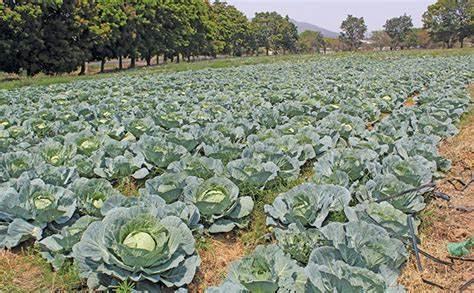
Shamba kubwa sana la kabichi limejaa rangi ya kijani likienea hadi mbali katika mandhari safi na ya kuvutia, kabechi hii hukusanywa kwa uangalifu na kuchakatwa kiwandani ambapo hukaushwa, husindikwa na kufungashwa tayari kwa soko la ndani na nje ya nchi.